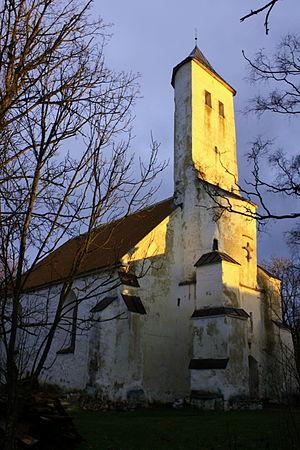
Harju-Risti est un petit village estonien de la région d’Harju, appartenant à la commune de Padise.